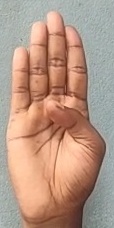
ASL sign: B